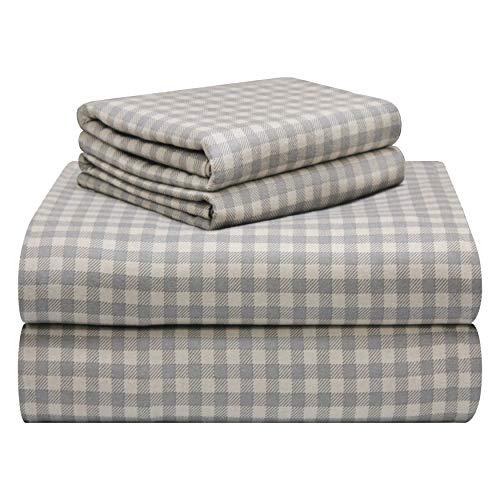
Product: Pointehaven 180 GSM Luxury Cotton Printed Flannel Sheet Set, Full, Farmhouse Plaid
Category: Home & Kitchen | Bedding | Kids' Bedding | Sheets & Pillowcases | Sheet & Pillowcase Sets
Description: Model Number: 180Phfussfh.
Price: $54.59
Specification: ProductDimensions:100x84x6inches|ItemWeight:6pounds|ShippingWeight:6pounds(Viewshippingratesandpolicies)|Manufacturer:Pointehaven|ASIN:B07VVMVCDJ|Itemmodelnumber:180PHFUSSFH